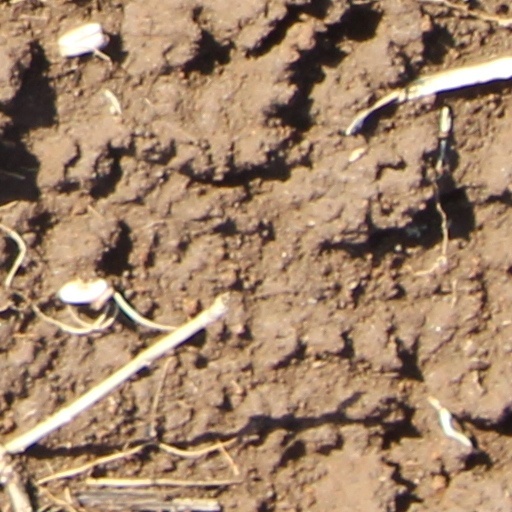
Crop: wheat